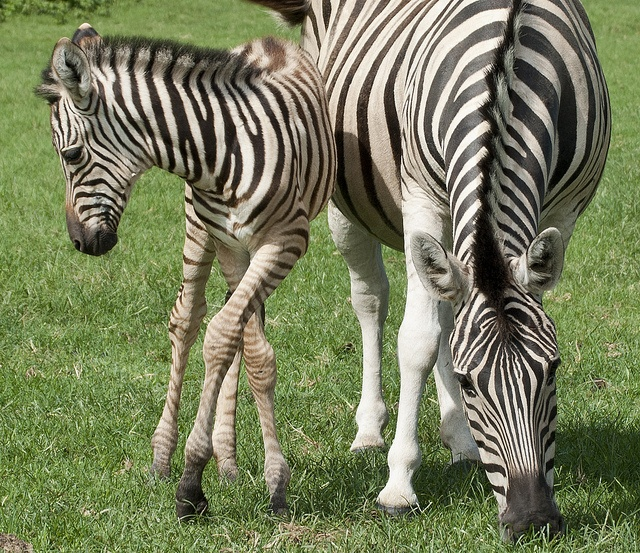
Two zebras standing together eating grass in a field.
The adult giraffe eats grass next to a small young giraffe.
Up close, Zebra skins do show some tan coloring.
A zebra eating grass with a baby next to it.
A baby zebra rubbing up against it's mother while she eats grass.